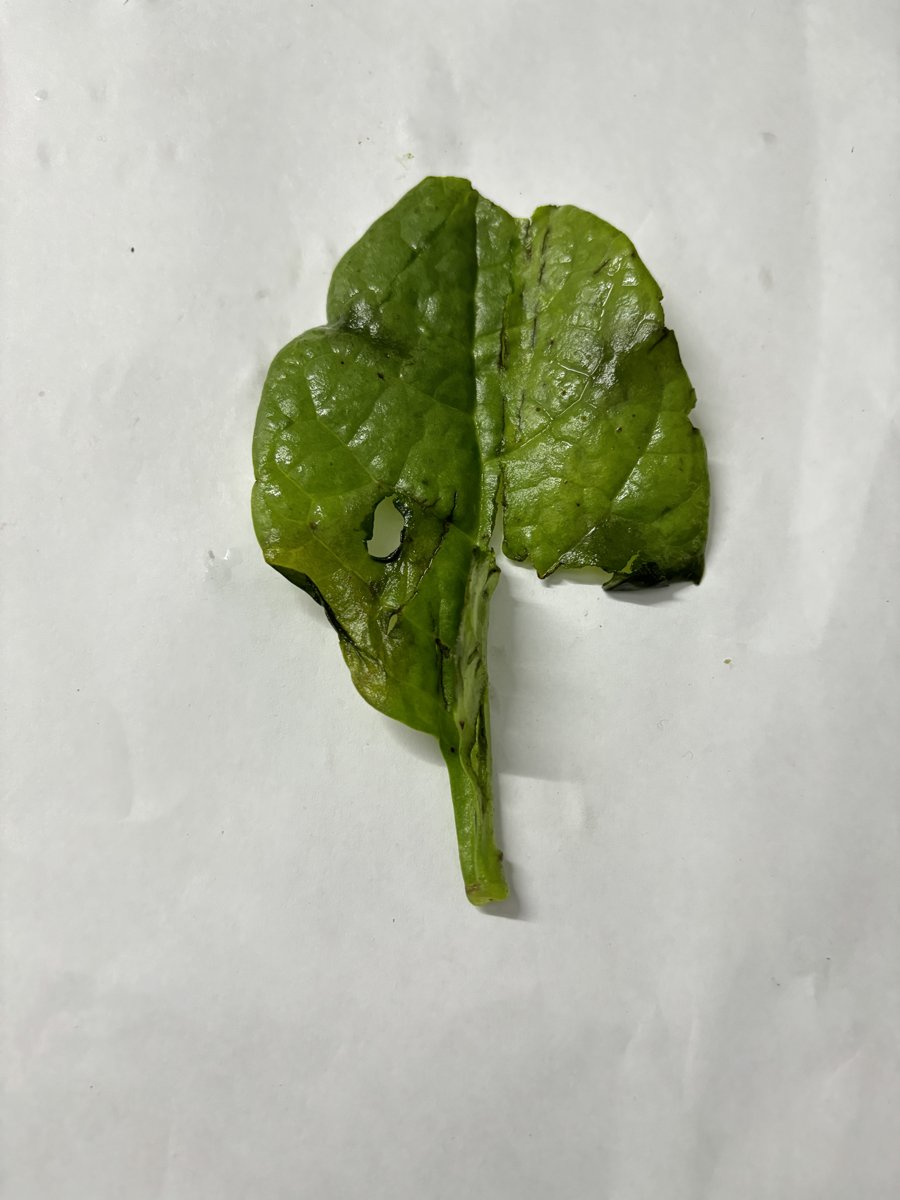
Label: Pest-Damage